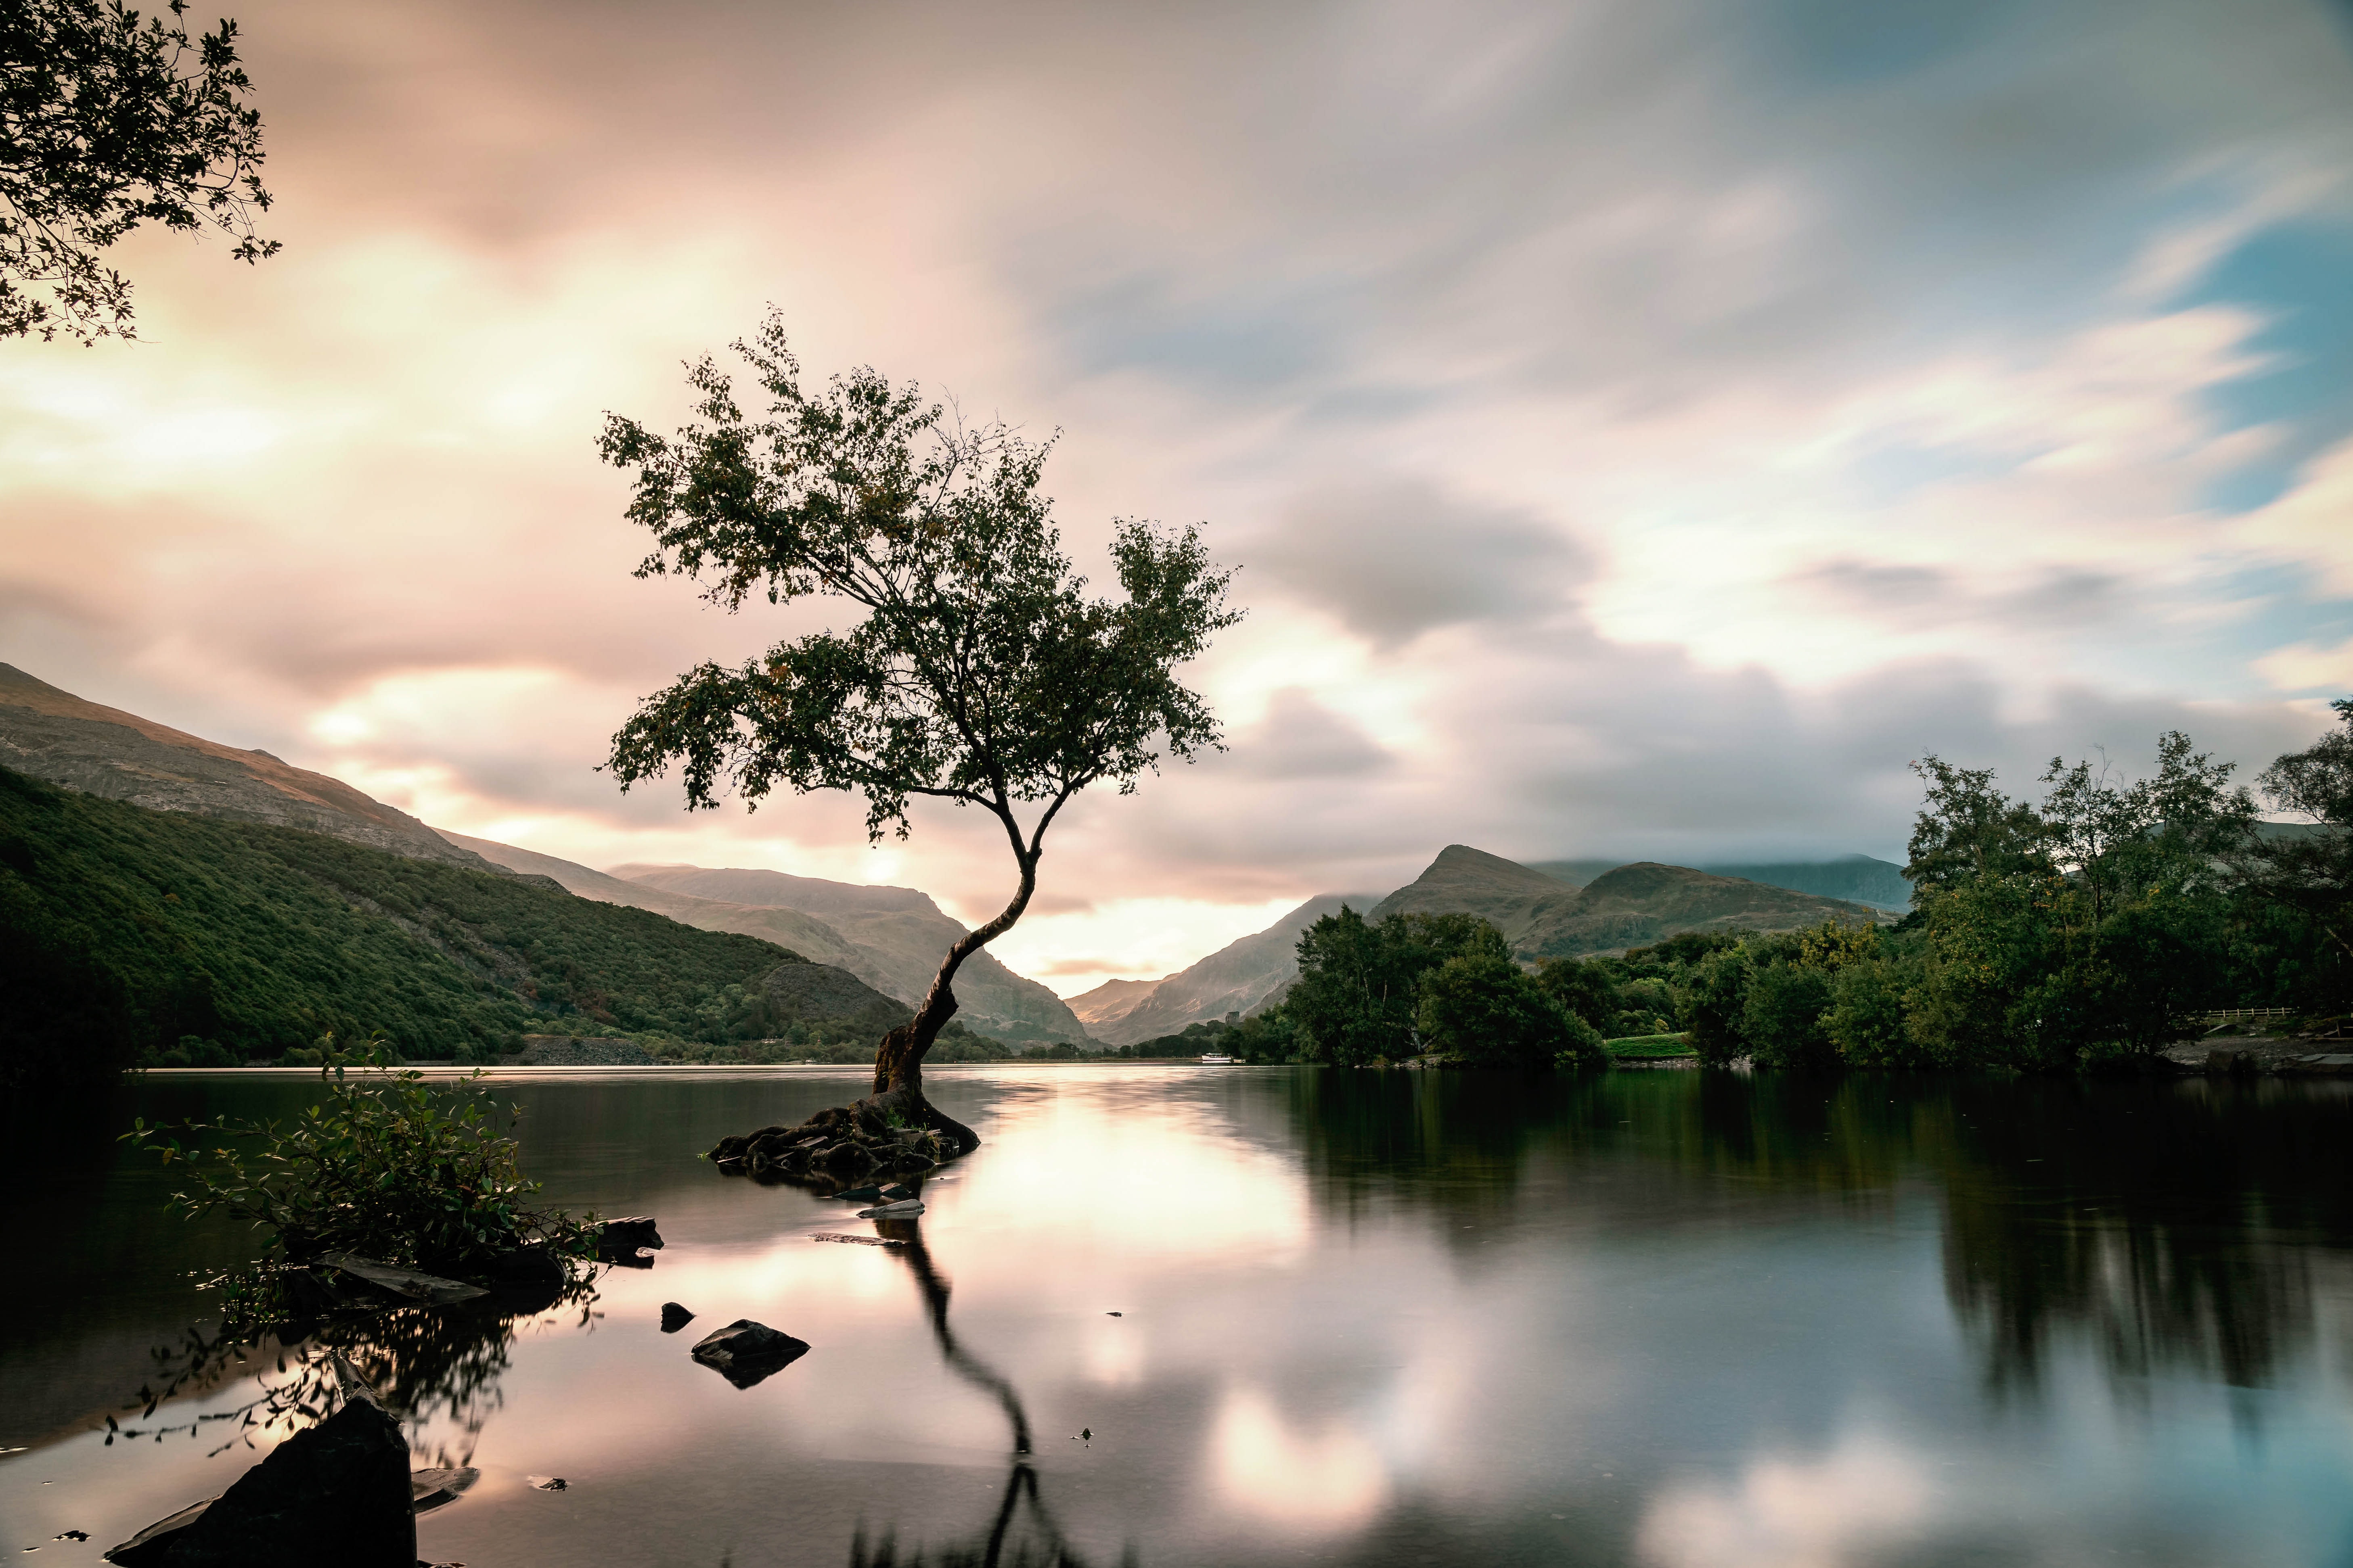
reflection, water, nature, sky, body of water, tree, lake, woody plant, loch, cloud, morning, leaf, bank, reservoir, river, atmosphere, evening, dawn, landscape, calm, lake district, sunlight, plant, branch, computer wallpaper, pond, horizon, wetland, grass